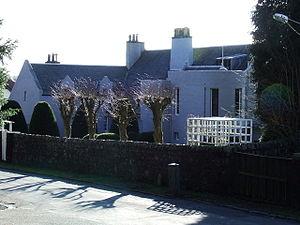
Windy Hill ou Windyhill est une maison conçue par Charles Rennie Mackintosh et meublée par lui et sa femme, Margaret Macdonald, à Kilmacolm en Ecosse. C'est le premier projet d'habitation réalisé par Mackintosh. Elle est listée en Catégorie A des monuments classés du Royaume-Uni. Elle demeure une maison en propriété privée. Windy Hill est aussi le nom d'une colline située dans le parc régional de Clyde Muirshiel qui borde Kilmacolm.
Charles Rennie Mackintosh est un architecte, concepteur et aquarelliste britannique né le 7 juin 1868 à Glasgow en Écosse et mort le 10 décembre 1928 à Londres. Il est le principal représentant de l'école de Glasgow, courant issu du mouvement Arts & Crafts, qui influencera le mouvement Modern Style, pendant anglo-saxon du style Art nouveau.